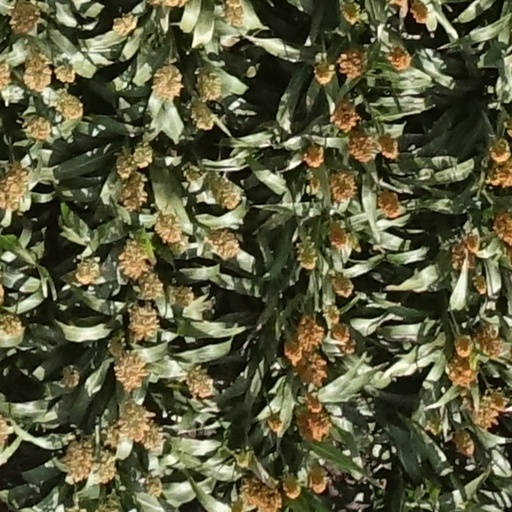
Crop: sorghum